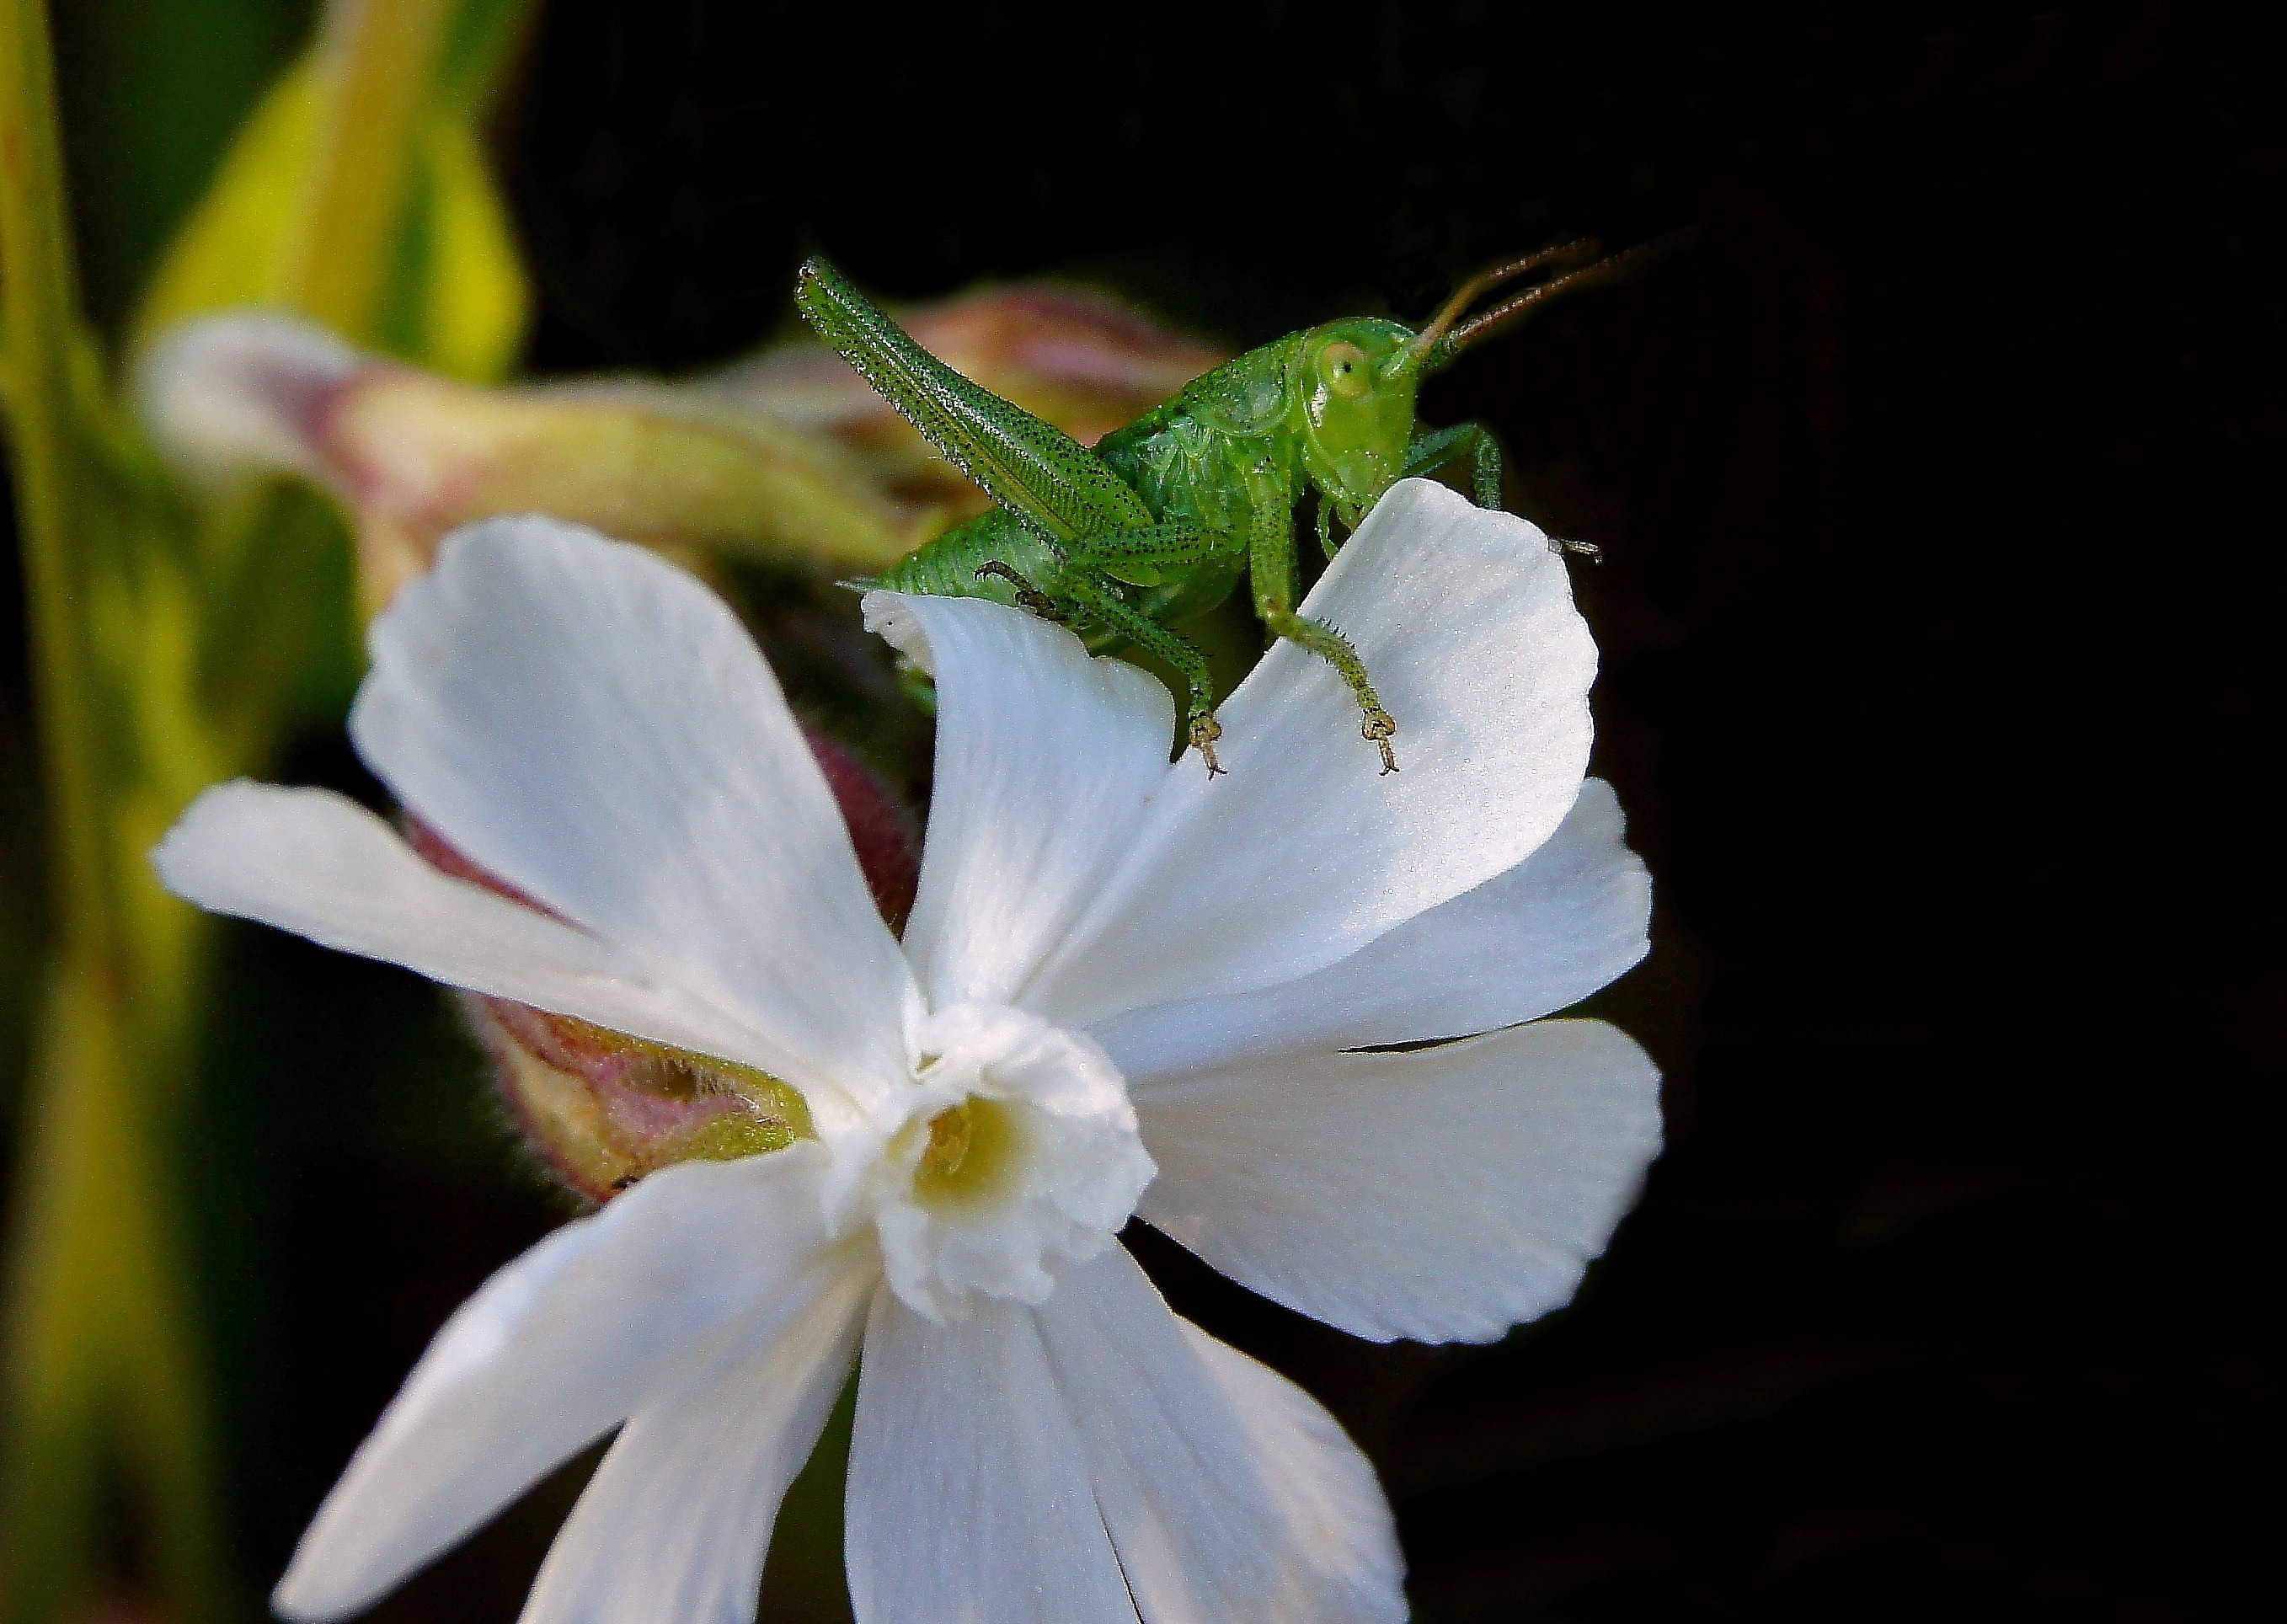
nature, blossom, plant, white, photography, flower, petal, macro, botany, flora, wildflower, flowers, close up, animals, naturaleza, flores, ggl1, gaby1, xovesphoto, animales, gphoto, sonyslta55v, macro photography, flowering plant, plant stem, land plant